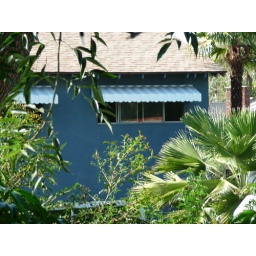
This shot was taken through a closed 2nd floor window from within an unlighted room with zoom mode on.